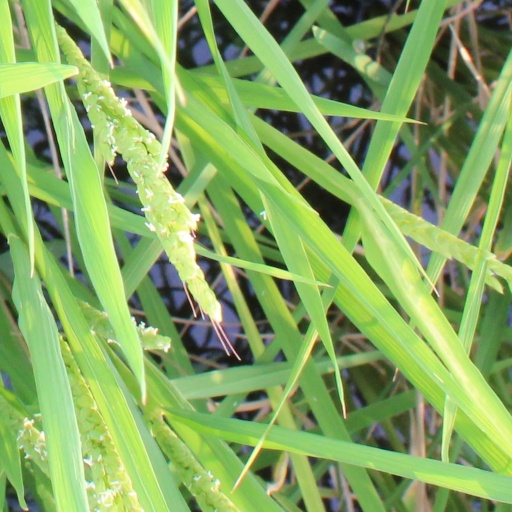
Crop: rice